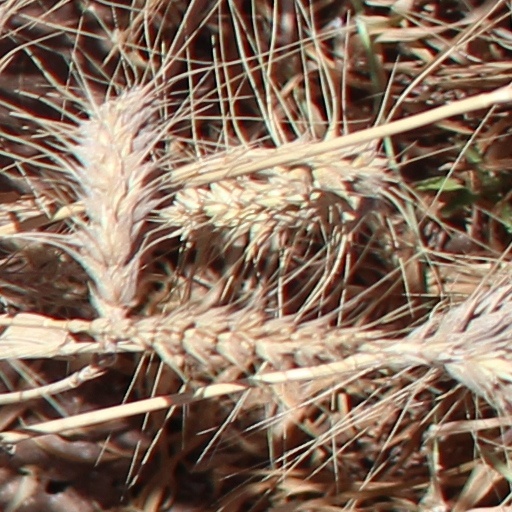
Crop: wheat